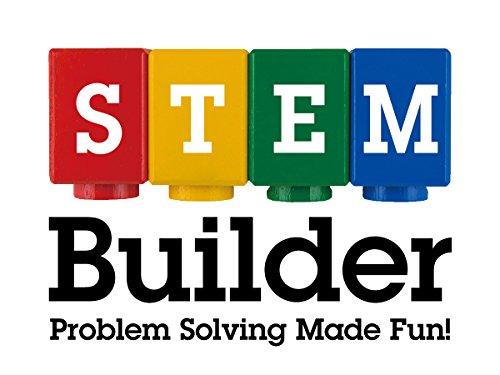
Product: Hape Quadrilla Wooden Marble Run Construction - The Challenger - Quality Time Playing Together Wooden Safe Play - Smart Play for Smart Families
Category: Toys & Games | Building Toys | Marble Runs
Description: “Spiel Gut” Good Toy Award and Oppenheim Toy Portfolio Platinum Award Winner.
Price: $11.74
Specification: ProductDimensions:28.8x13.4x5.4inches|ItemWeight:2.43pounds|ShippingWeight:16.15pounds(Viewshippingratesandpolicies)|DomesticShipping:ItemcanbeshippedwithinU.S.|InternationalShipping:ThisitemcanbeshippedtoselectcountriesoutsideoftheU.S.LearnMore|ShippingAdvisory:Thisitemmustbeshippedseparatelyfromotheritemsinyourorder.Additionalshippingchargeswillnotapply.|ASIN:B00I1P4U98|Itemmodelnumber:E6016|Manufacturerrecommendedage:4-15years